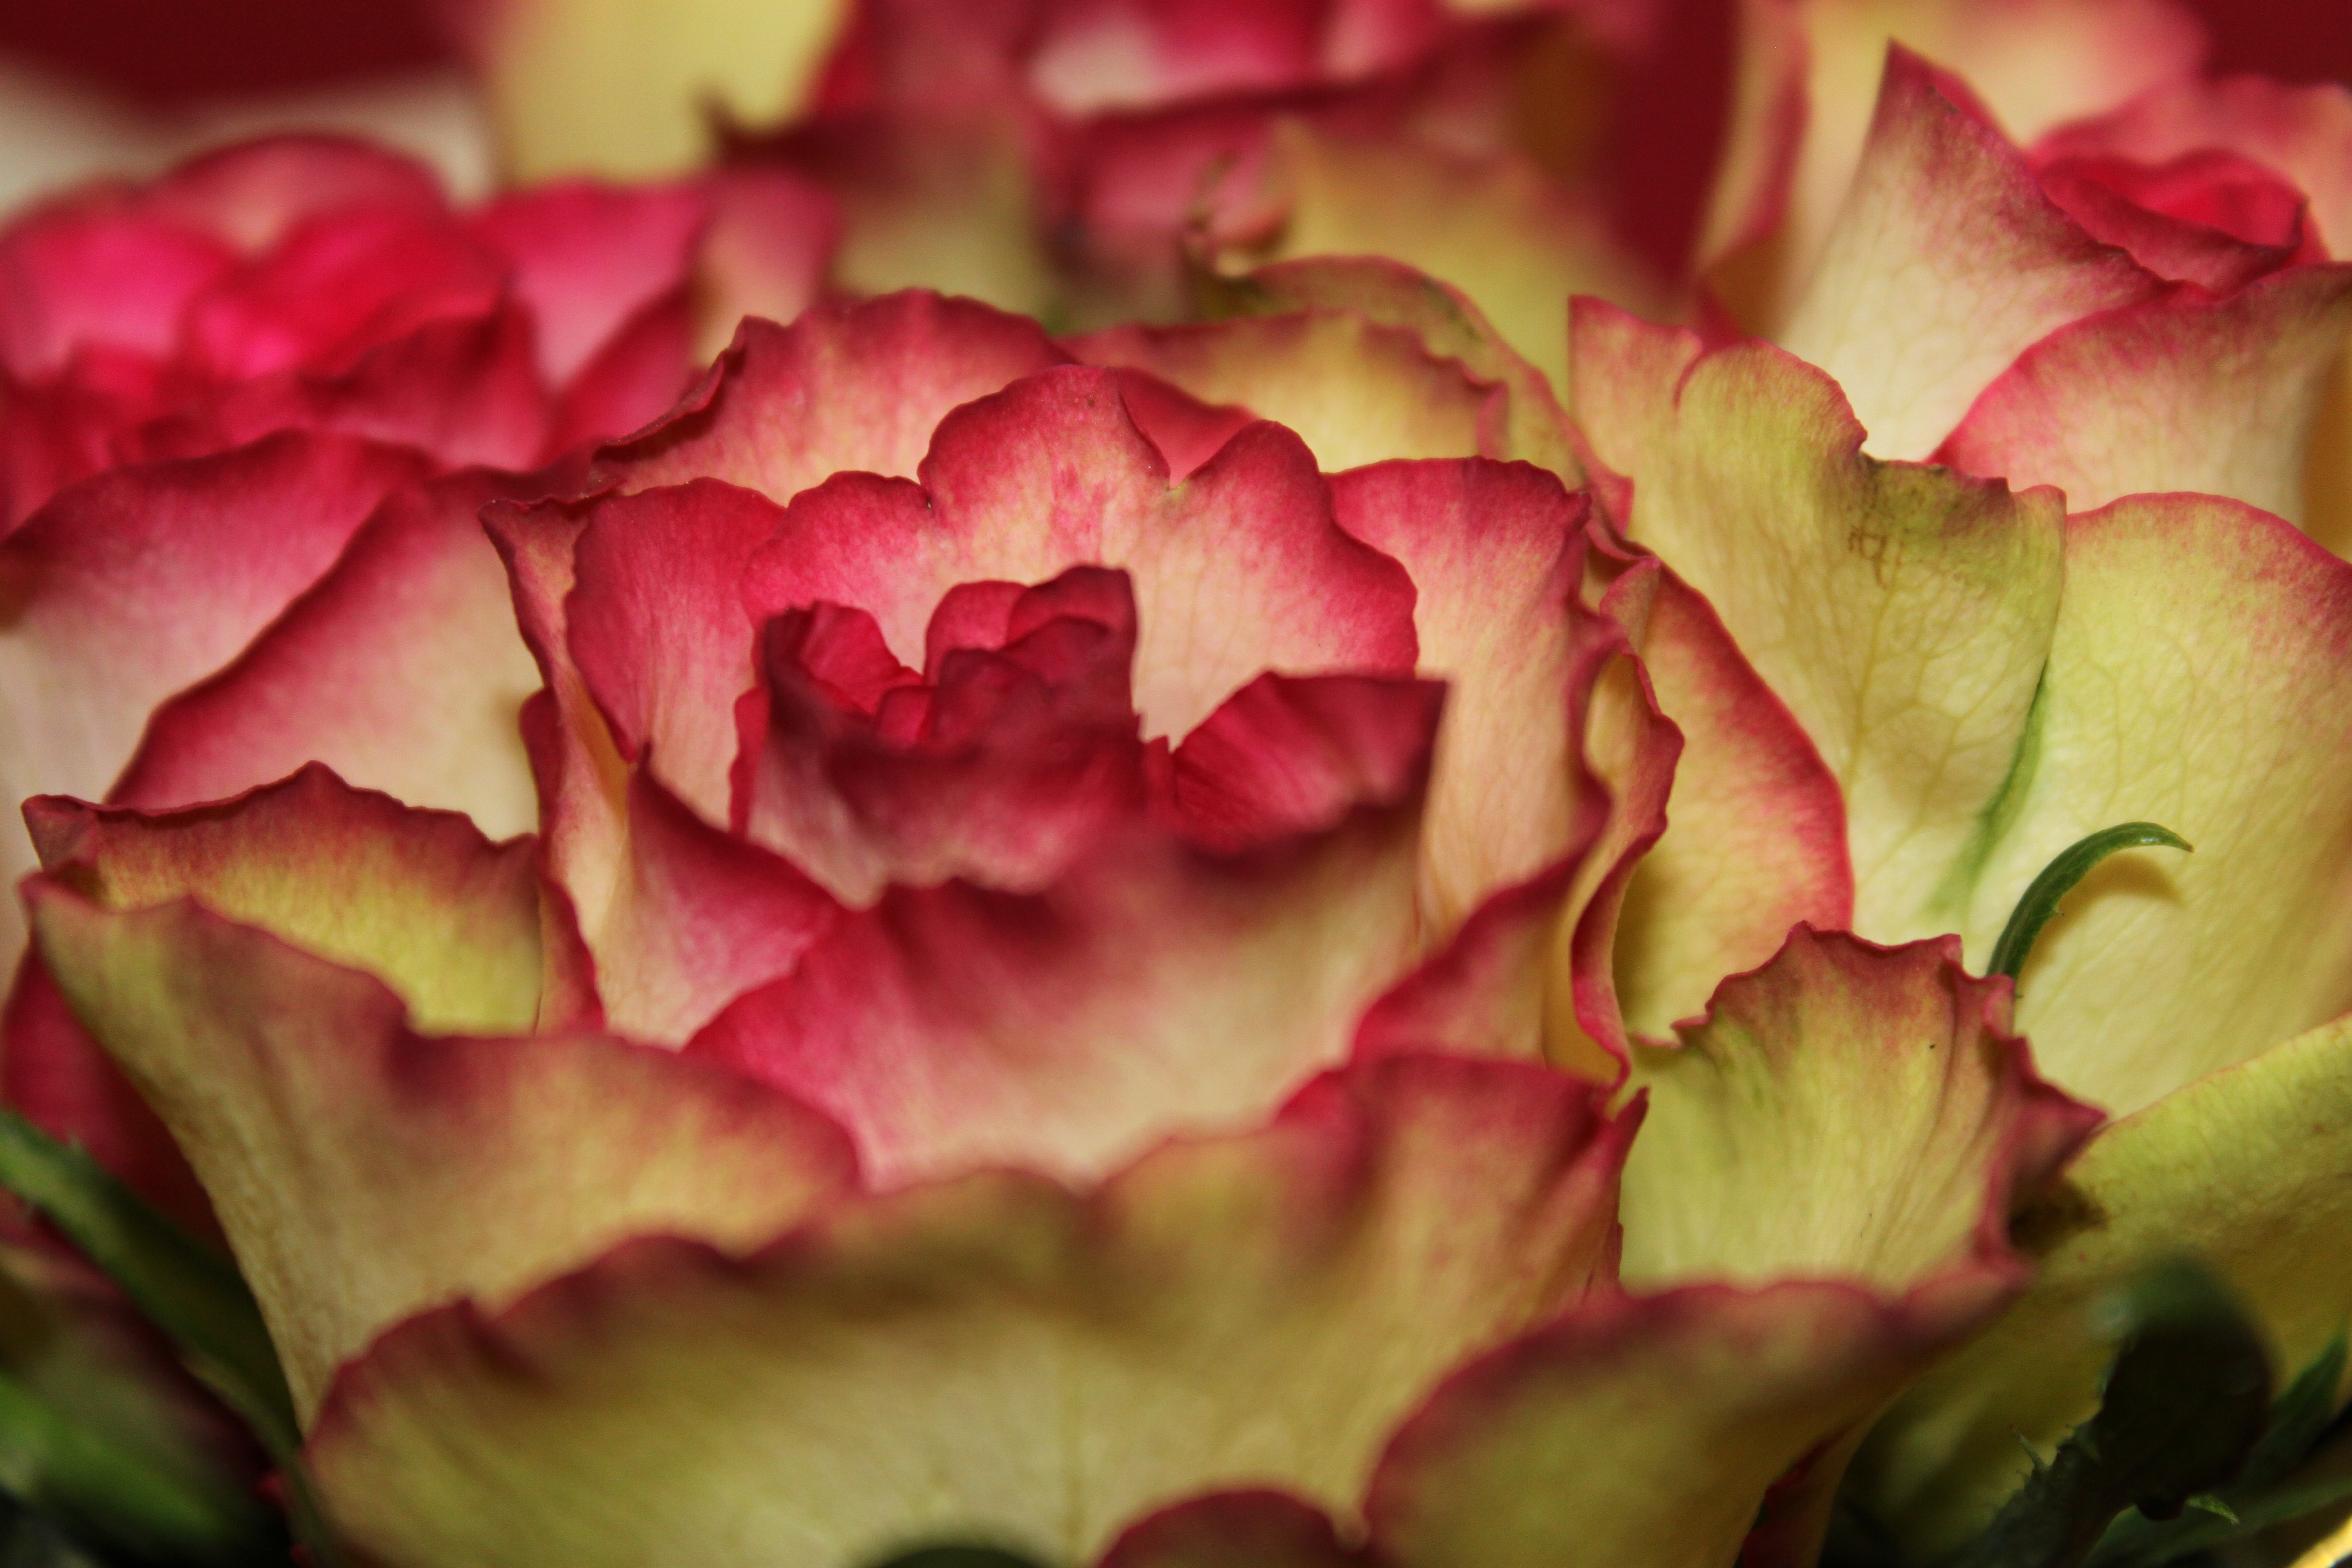
nature, plant, photography, flower, petal, bloom, rose, red, macro, pink, flora, flowers, close up, lilac, pink rose, floristry, macro photography, flowering plant, garden roses, rose family, plant stem, land plant